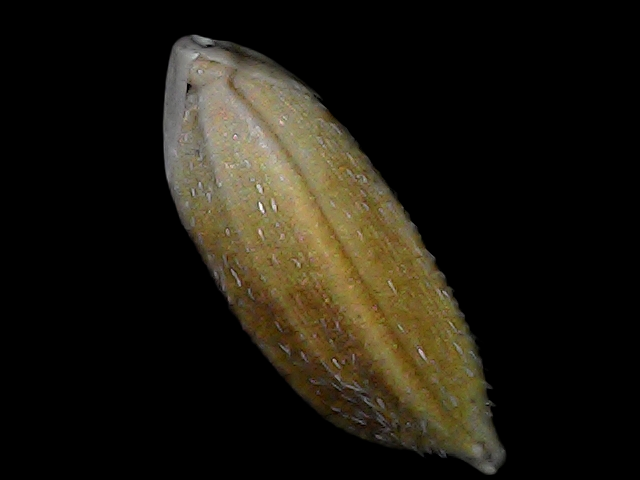
Rice variety: Bd91